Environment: lab
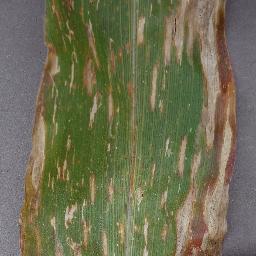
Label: gray_leaf_spot